Bart Carny

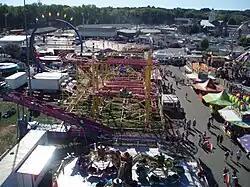
The Big E Fair was the inspiration for this episode.

The carnival in this episode is based on The Eastern States Exposition (currently known as The Big E) fair. As a child, Mike Scully went to the fair, and had hoped one day to be a carny. This is the only episode that Mark Kirkland told his parents not to watch. This is due to Bart's line "Out of my way, I'm Hitler". Kirkland's stepfather was a lieutenant in World War II and was injured while in combat. Cooder was modeled after David Mirkin, the showrunner of seasons five and six and co-writer and the executive producer of two episodes in the ninth season. Spud's head shape is modeled after Bart's head. The "fisheye effect", when Cooder is looking through the peep hole, was drawn by hand, not optically, by assistant director Matthew Nastuk. Matt Groening said they had several endings worked out, including one where Homer made the hula hoop over the chimney.